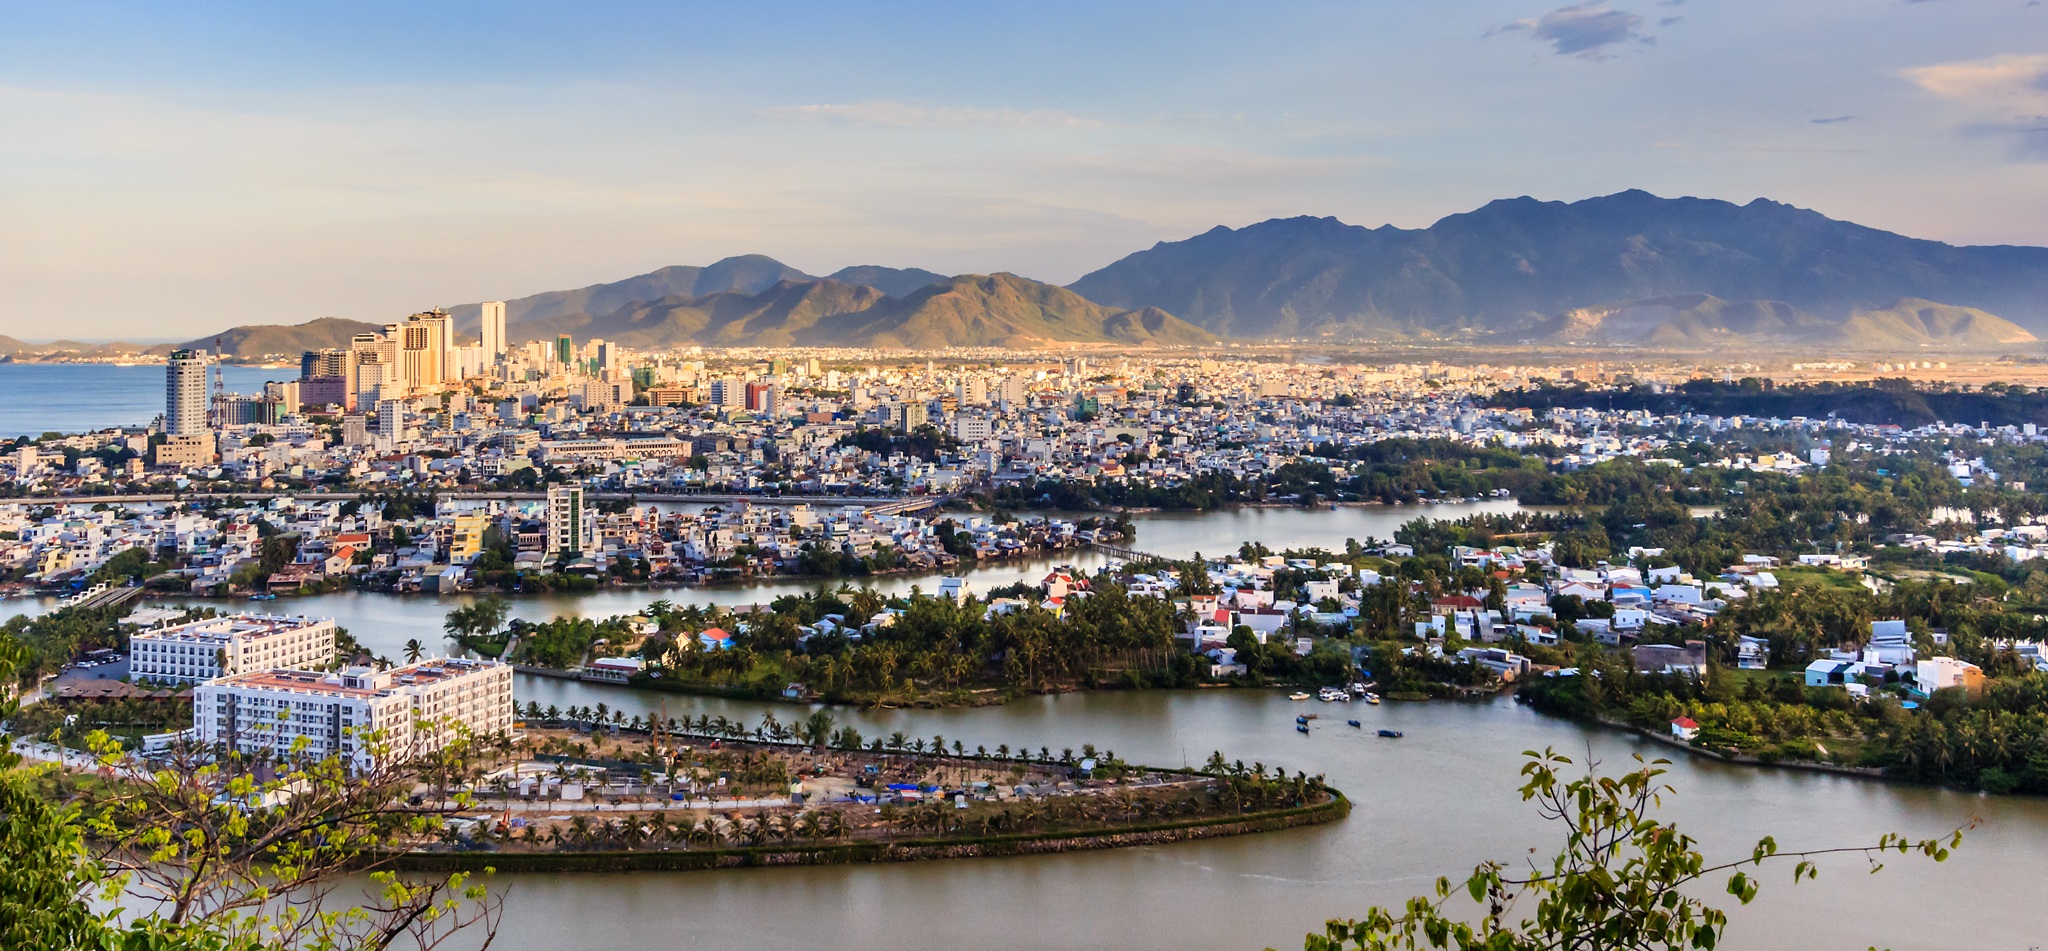
landscape, sea, coast, skyline, photography, town, city, home, river, cityscape, panorama, male, suburb, bay, marina, tourism, page, write, st, than, aerial photography, ho ng, residential area, geographical feature, human settlement